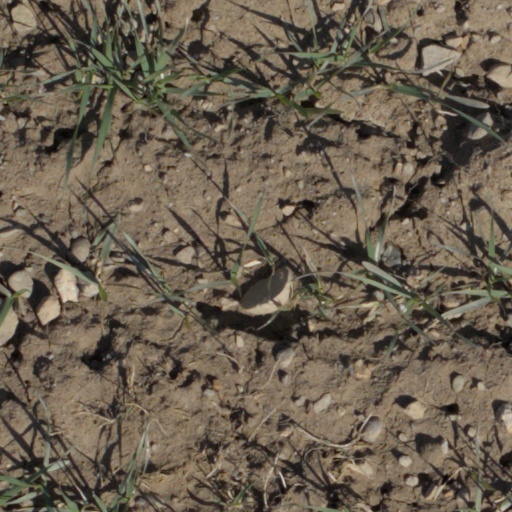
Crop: wheat